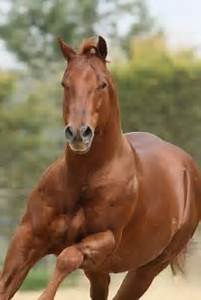
Label: horse